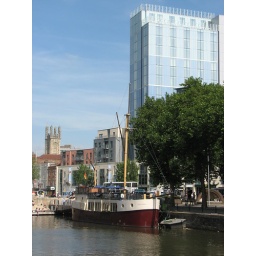
Office tower &amp;amp; boat by the Harbourside